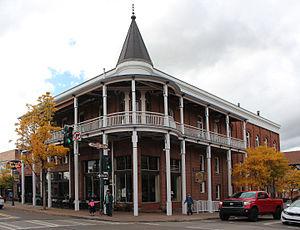
L'hôtel Weatherford est un hôtel américain situé à Flagstaff, dans le comté de Coconino, en Arizona. Cet établissement est installé dans un bâtiment construit en 1898 et inscrit au Registre national des lieux historiques depuis le 30 mars 1978.